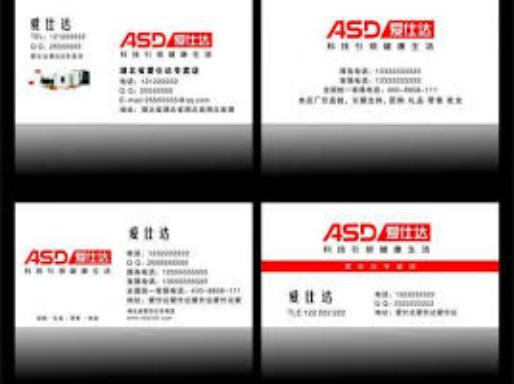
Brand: asd
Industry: Necessities